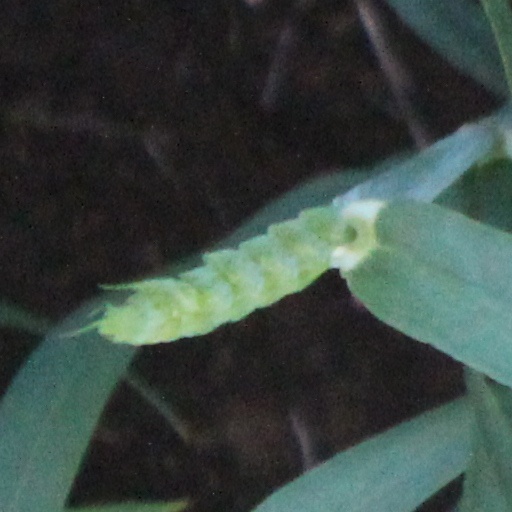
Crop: wheat